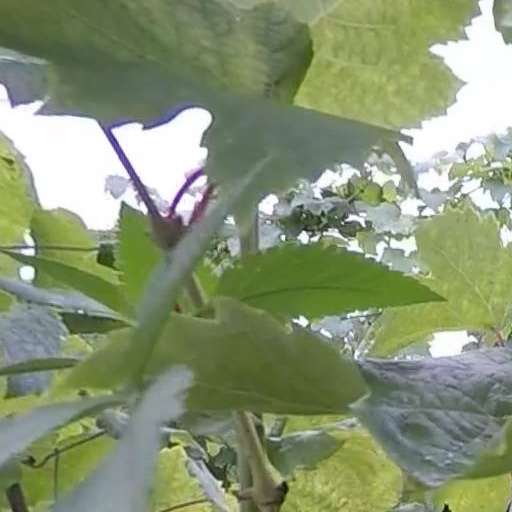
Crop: grape